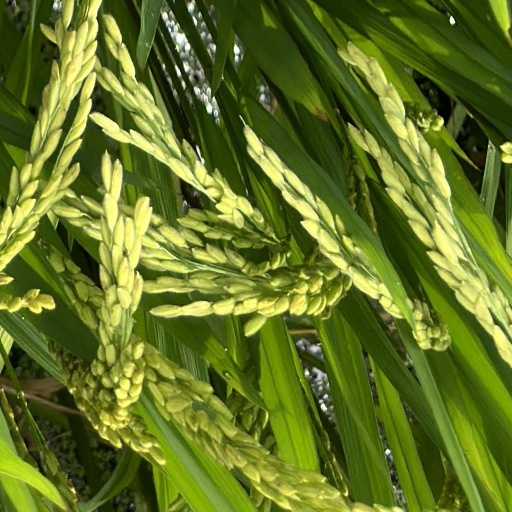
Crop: rice